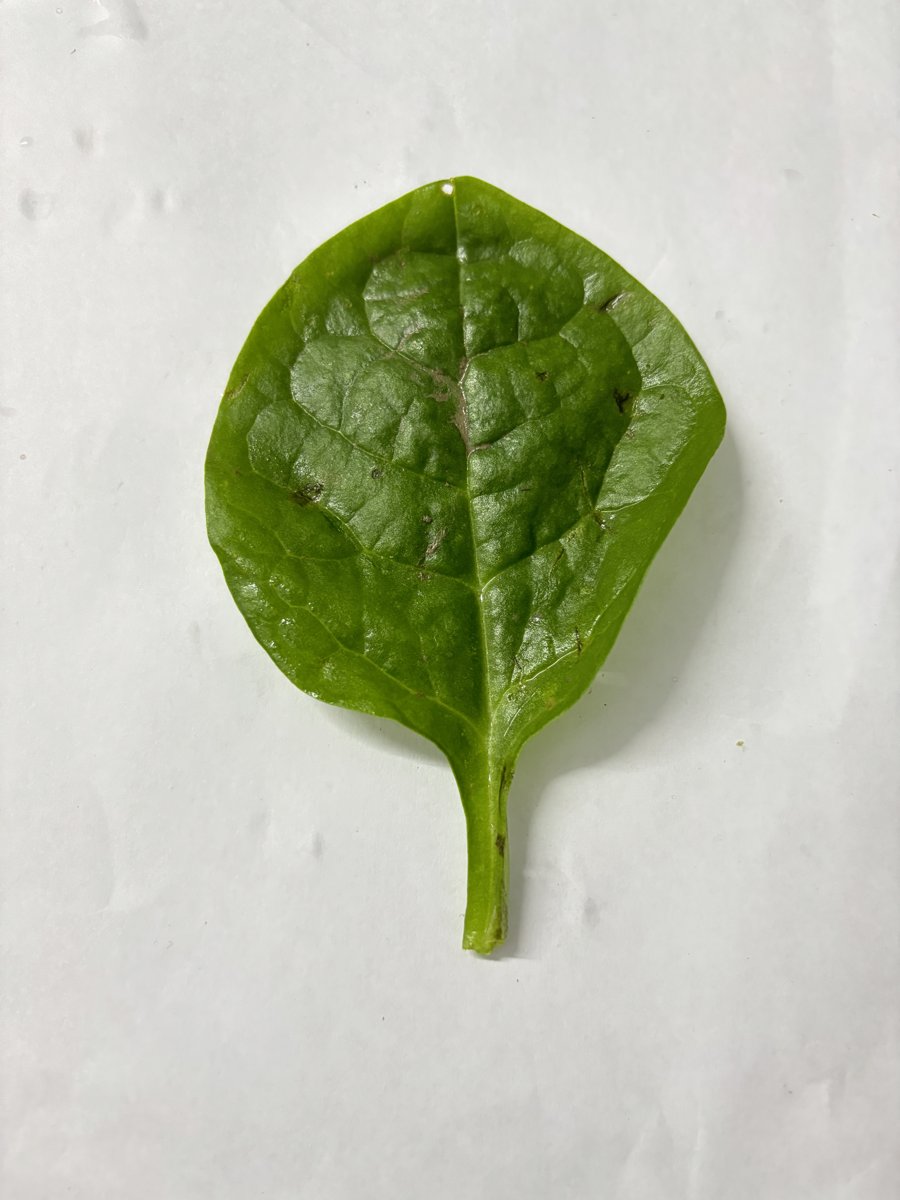
Label: Healthy-Leaf